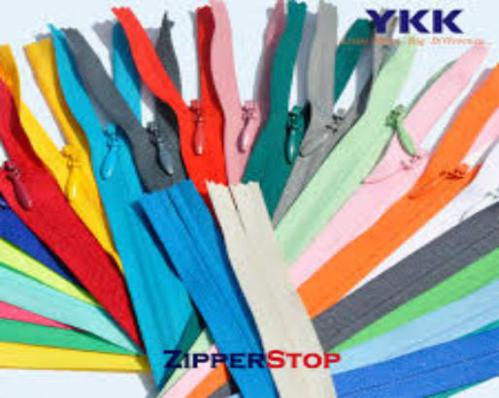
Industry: Necessities